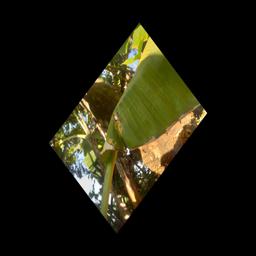
Label: MALBHOG LEAF